The Glass Sphinx

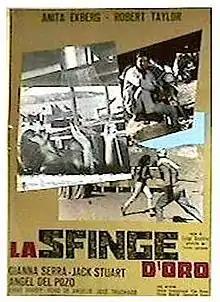
Italian film poster

The Glass Sphinx is an Italian-American 1967 adventure film directed by Luigi Scattini.